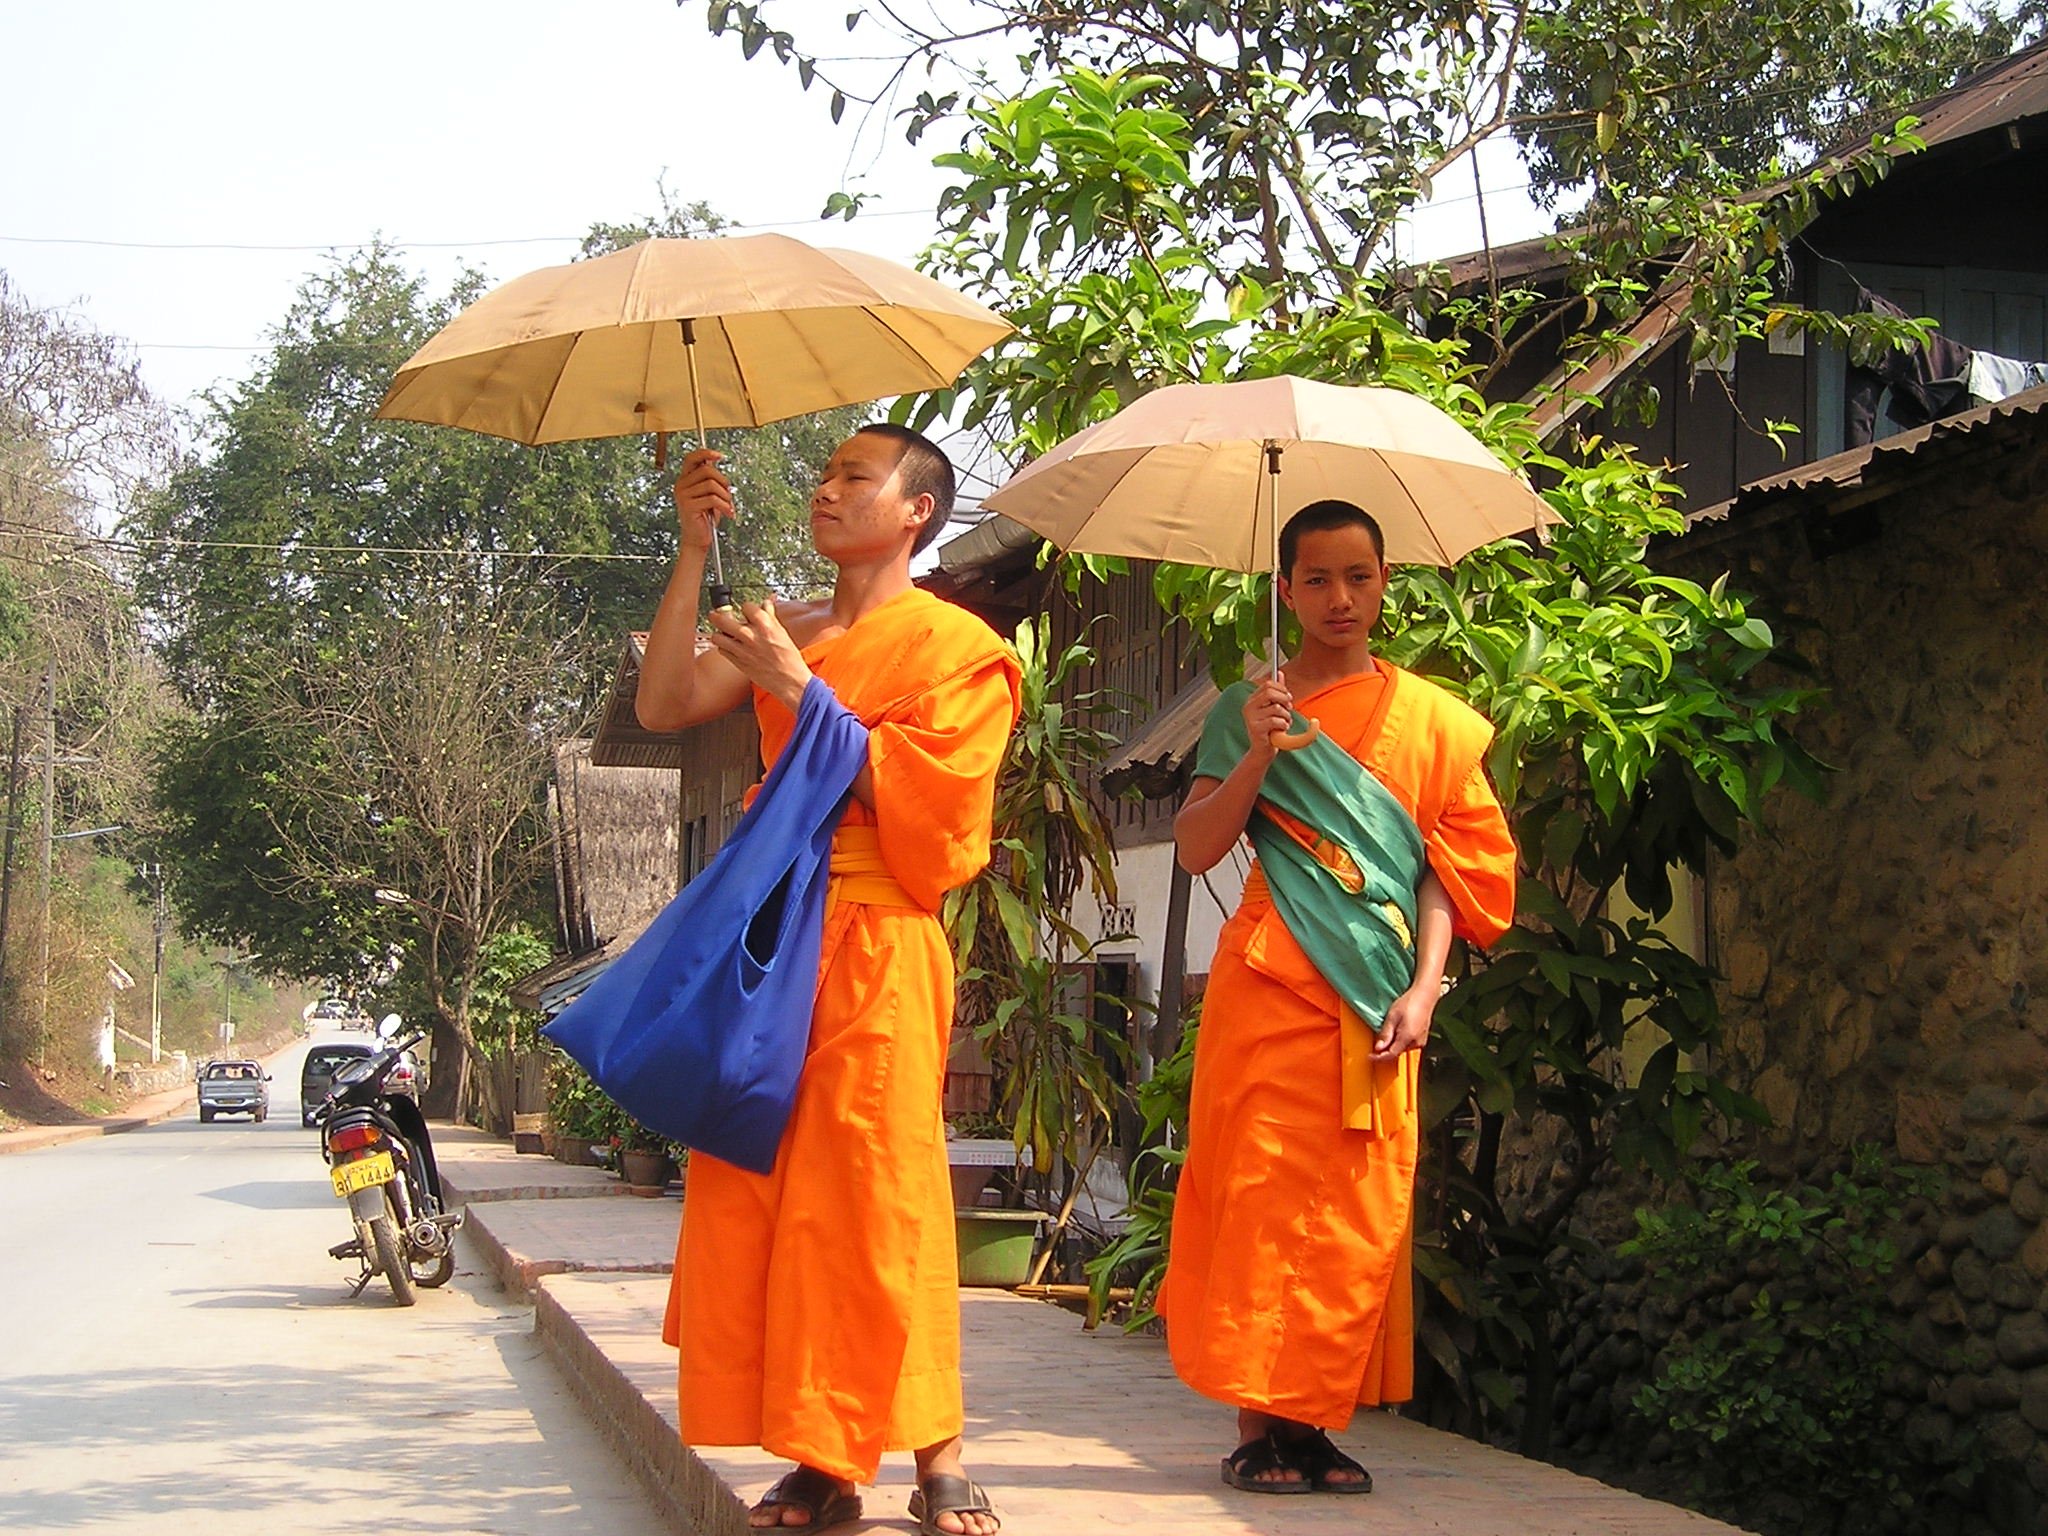
orange, asia, tourism, parasol, laos, monks, southeast, so, sun protection, buddhists